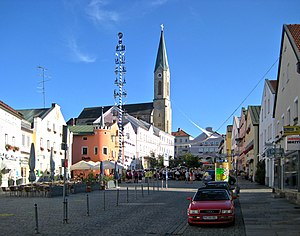
Waldkirchen
Markedsplads og kirke
Waldkirchen er en by i Landkreis Freyung-Grafenau i Regierungsbezirk Niederbayern i den tyske delstat Bayern.